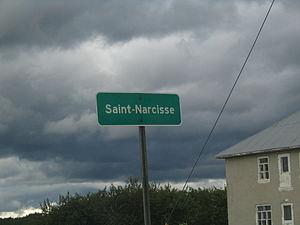
Bienvenue à Saint-Narcisse
Saint-Narcisse-de-Rimouski, communément appelée Saint-Narcisse, est une municipalité de paroisse de la province de Québec, située dans la municipalité régionale de comté de Rimouski-Neigette, dans la région administrative du Bas-Saint-Laurent.